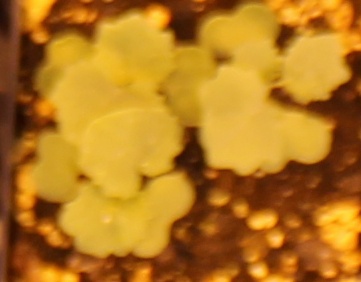
Label: Canola